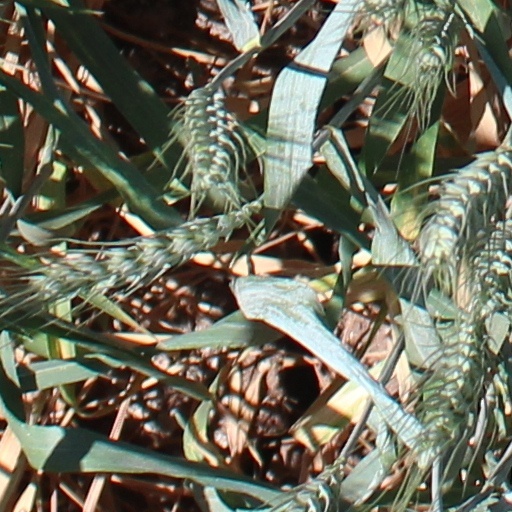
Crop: wheat